Atanas Hranov

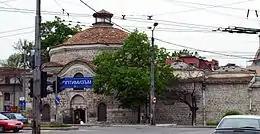
Center of contemporary art "Bania Starinna", Plovdiv

He is involved in joint projects with poets Vesselin Sariev and Alexander Sekulov.